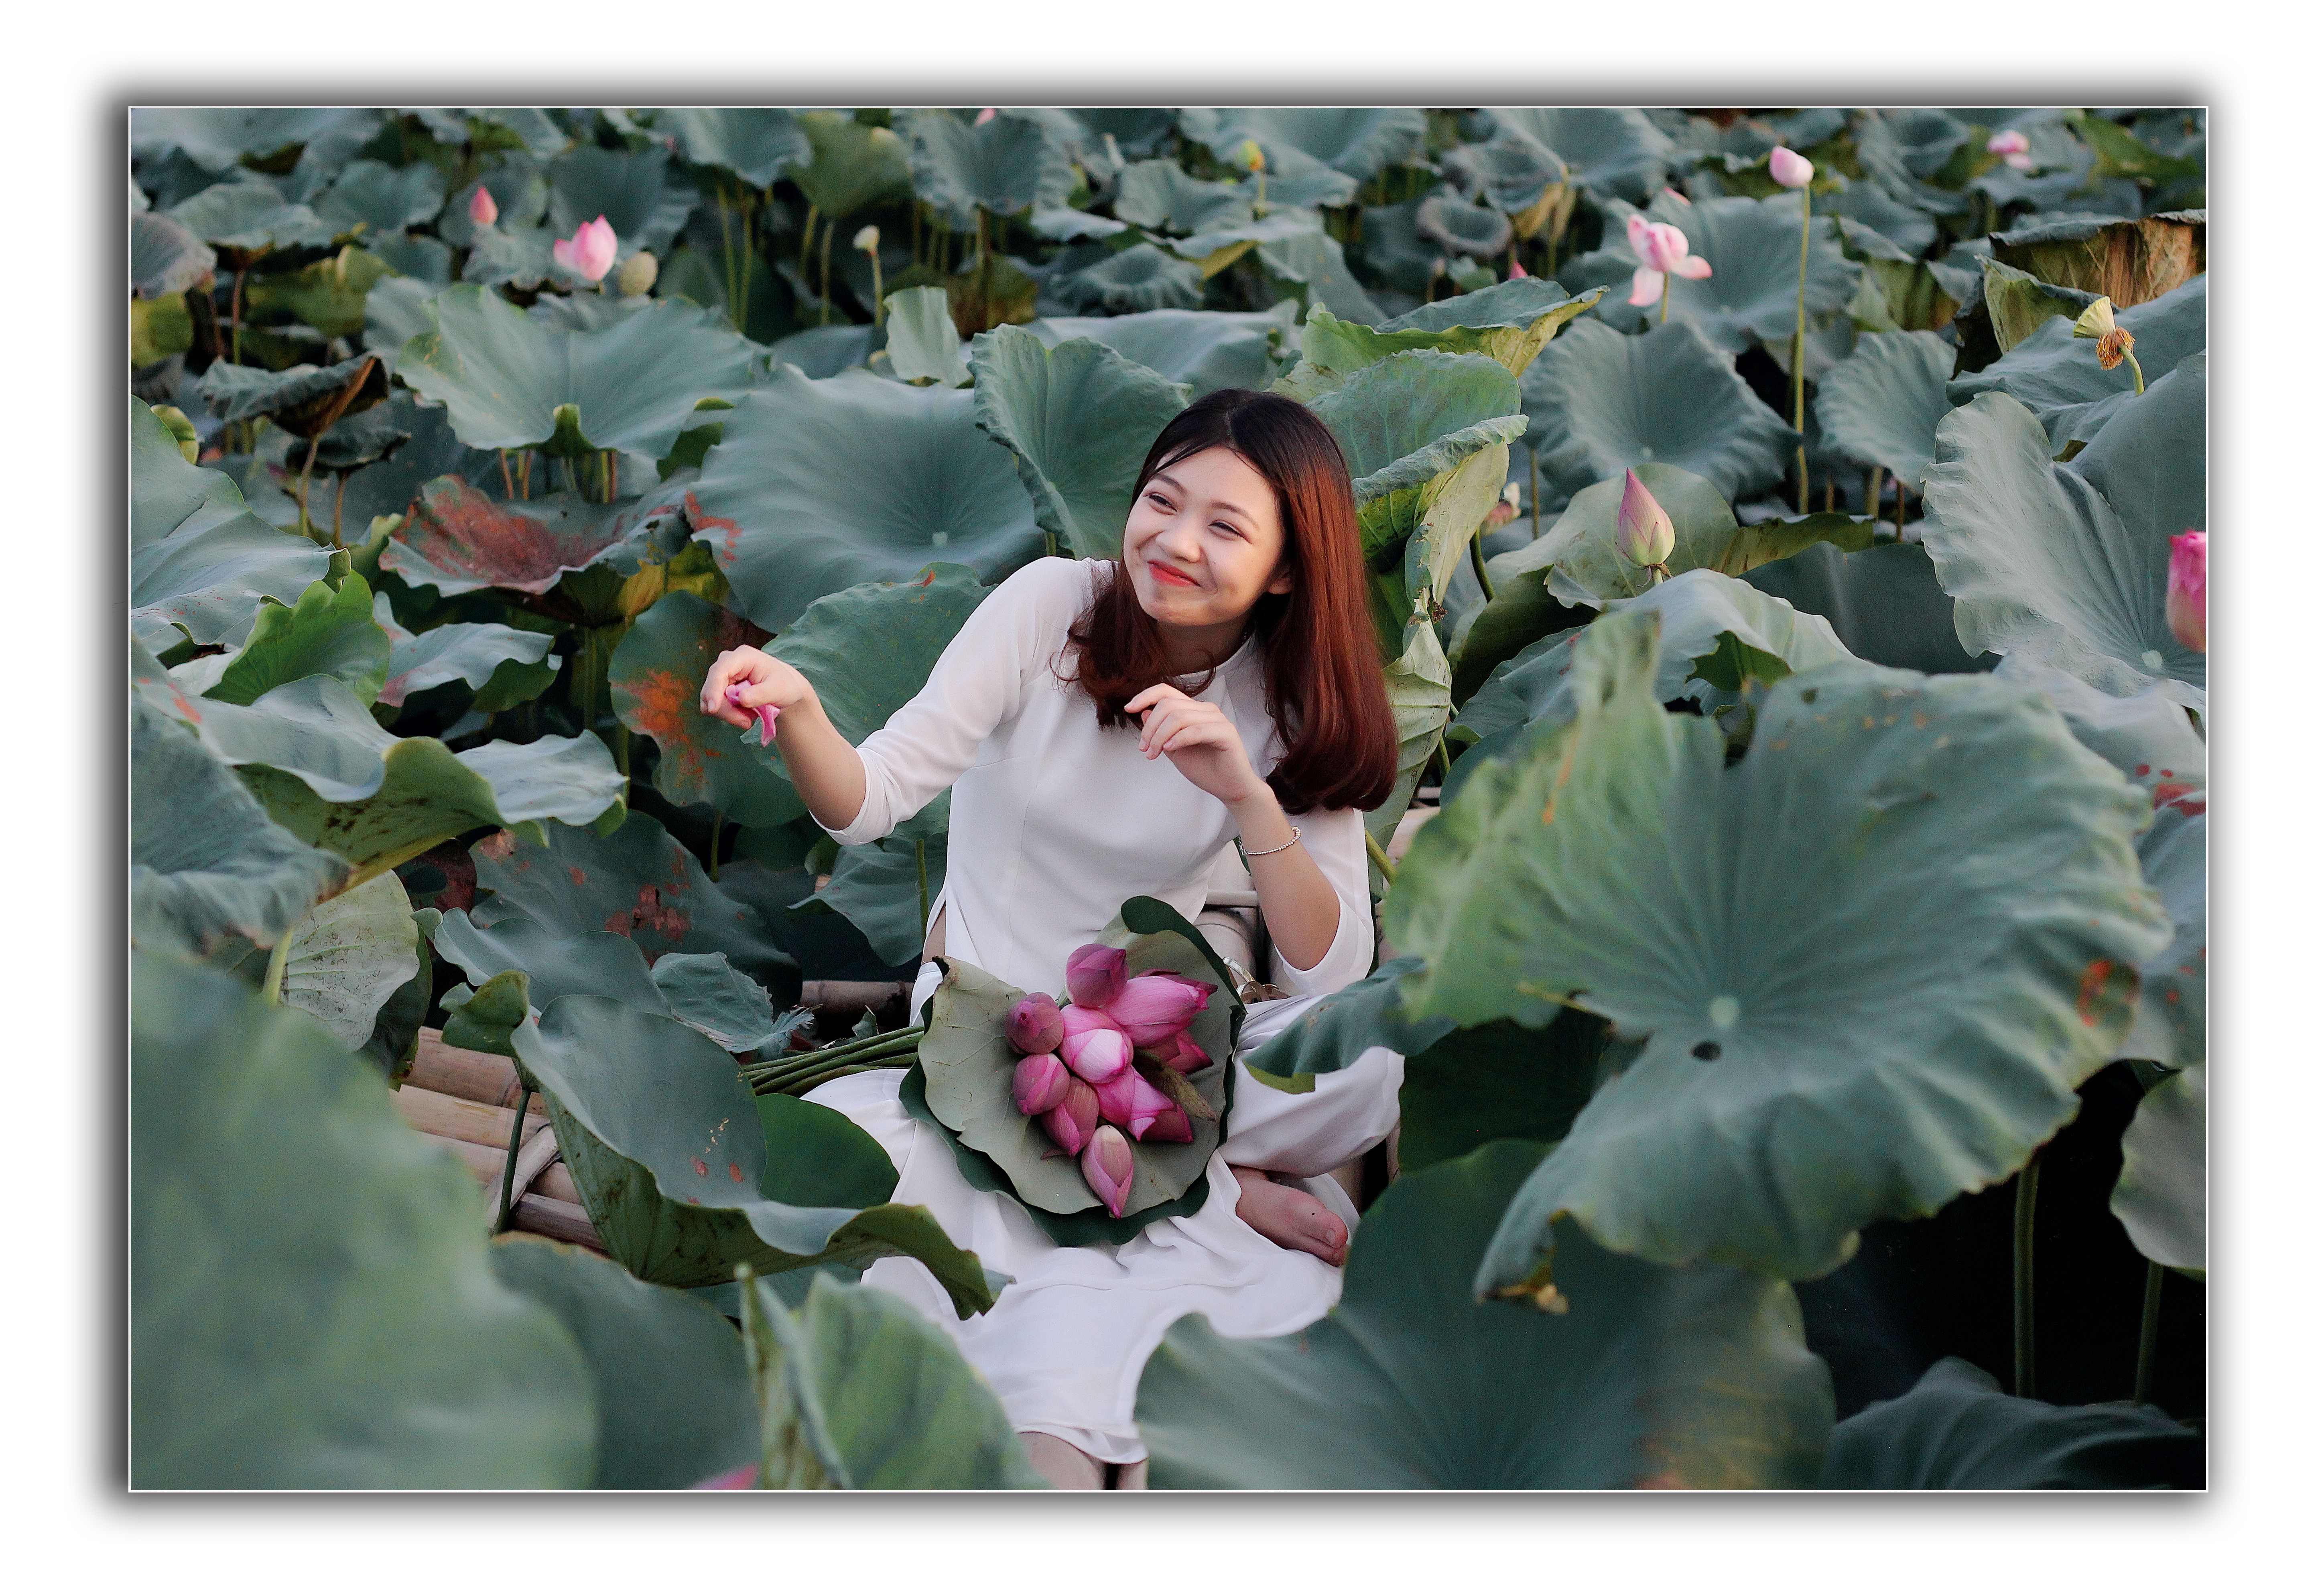
lotus, girl, flower, plant, botany, flowering plant, petal